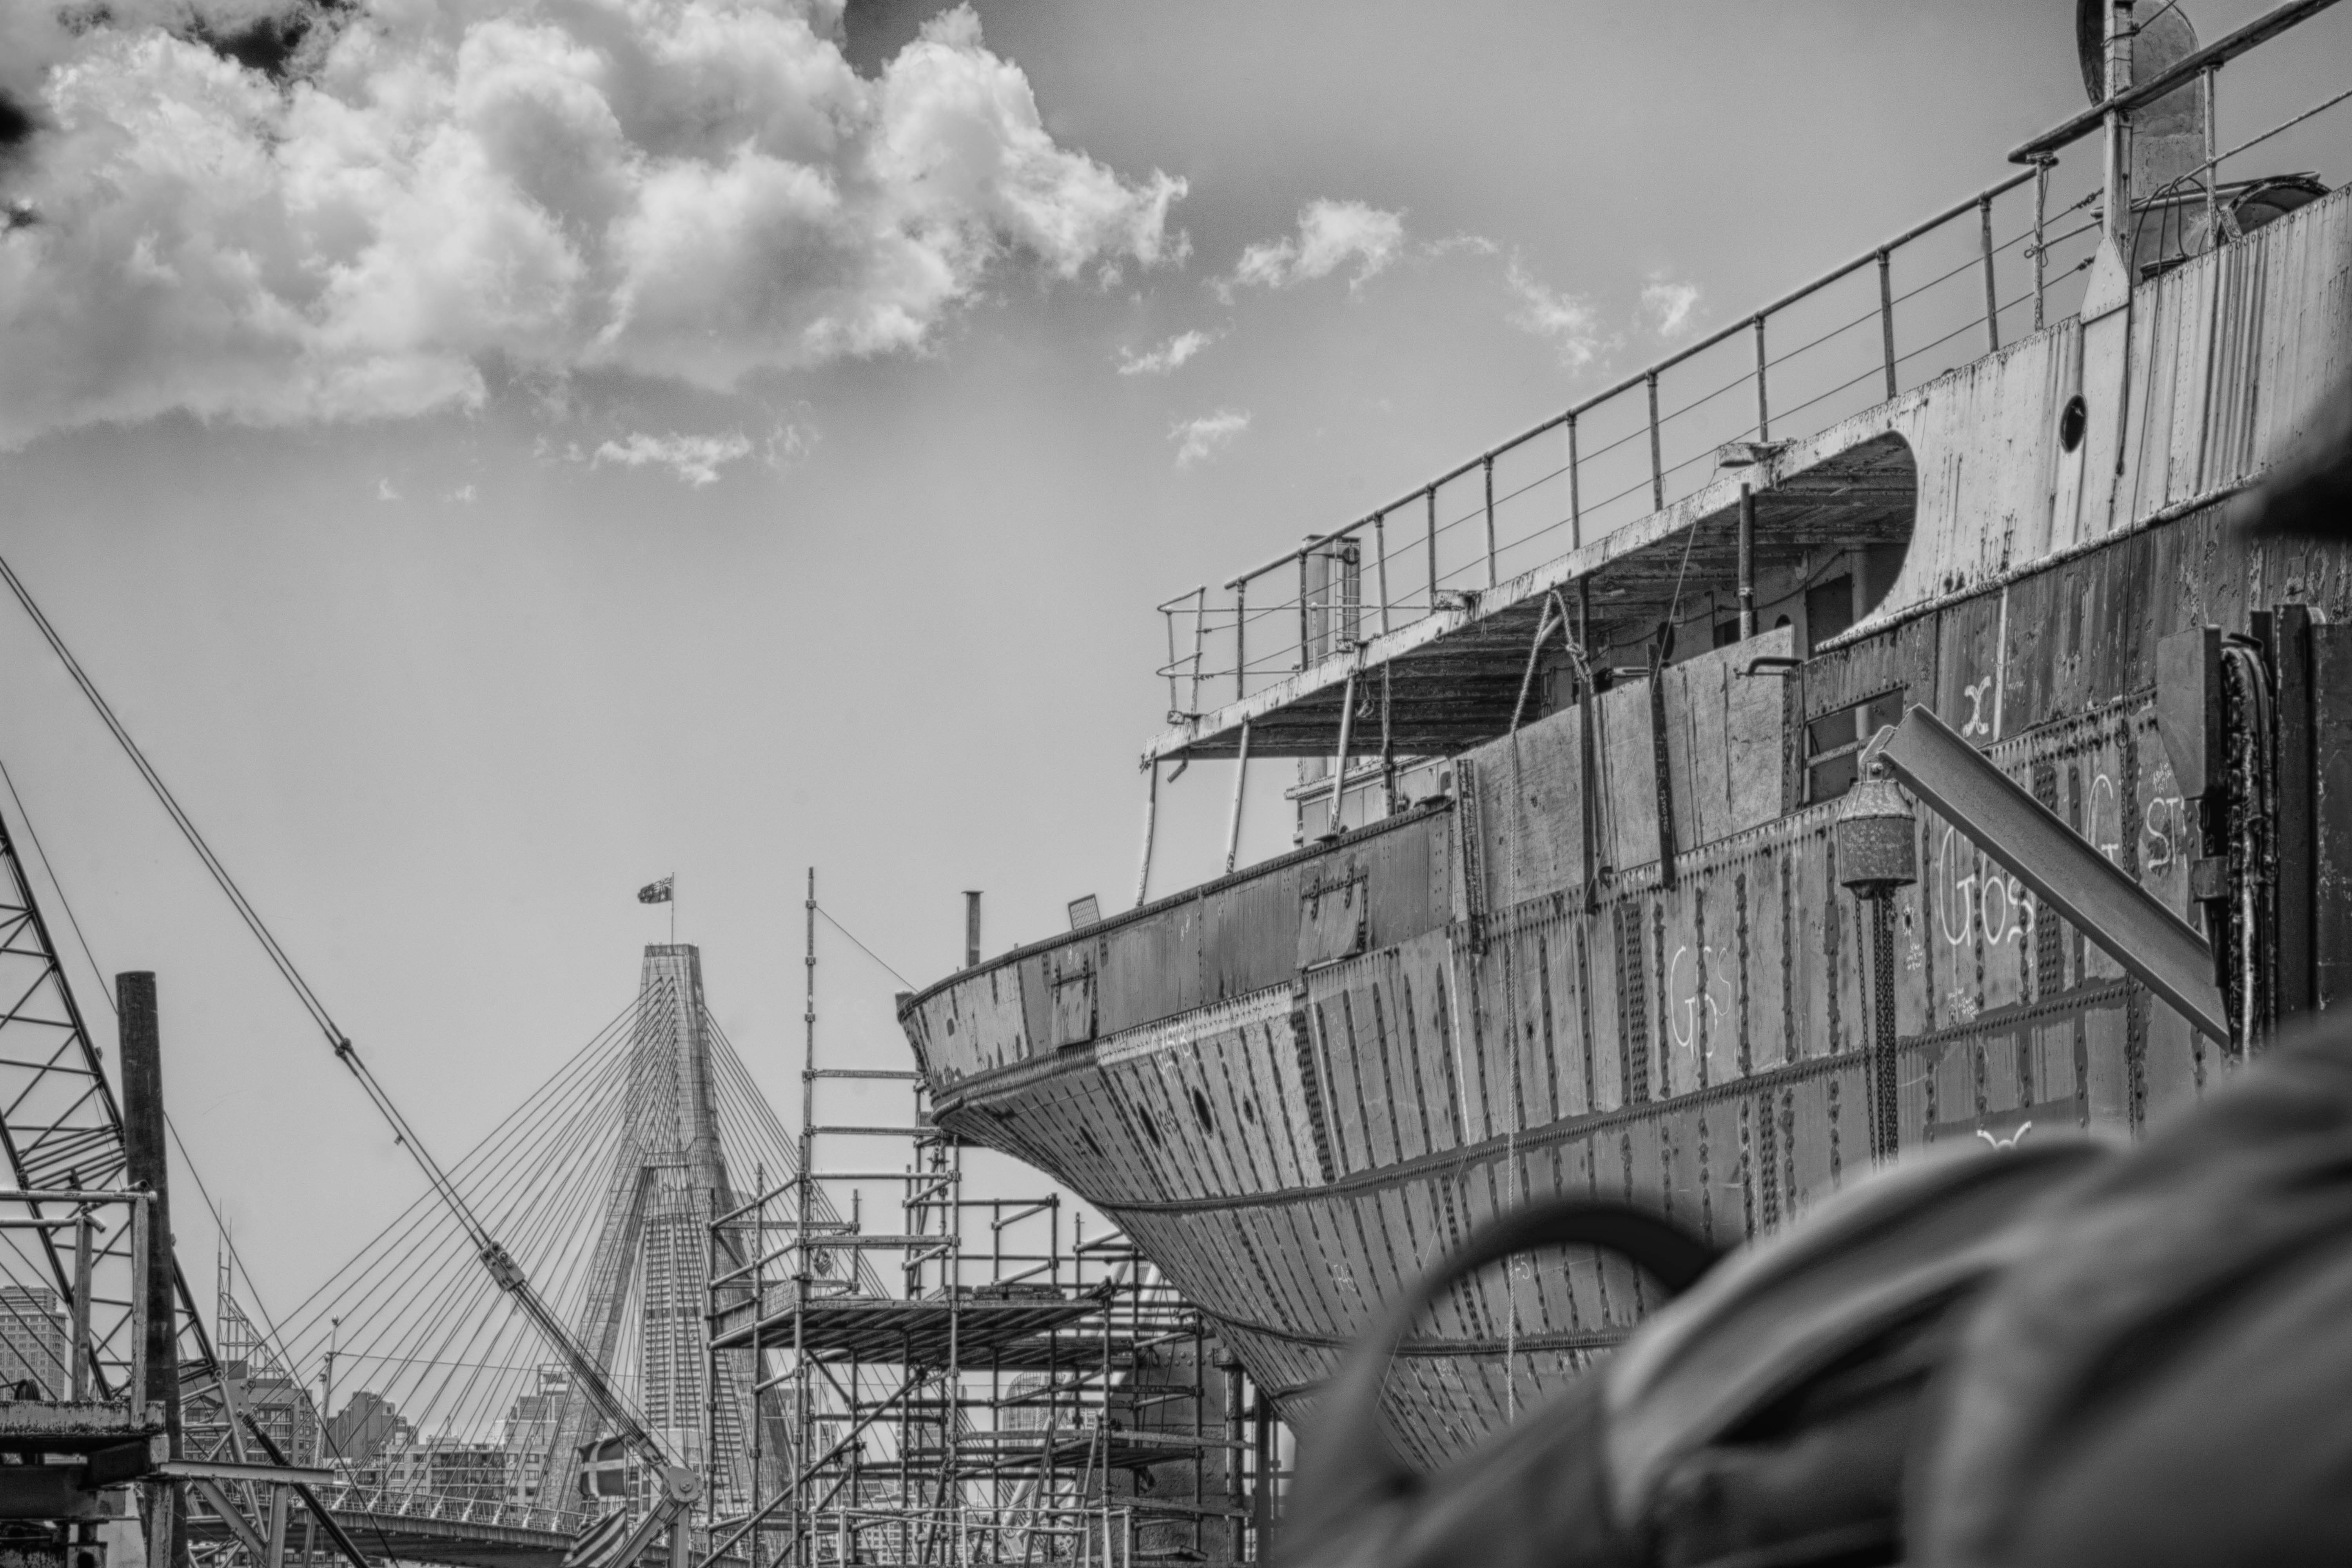
black and white, photography, city, ship, cityscape, transport, construction, vehicle, sydney, industry, nikon, monochrome, australia, nsw, bw, blackandwhite, clouds, d7100, watercraft, nikond7100, glebe, anzacbridge, glebeisland, urban area, monochrome photography